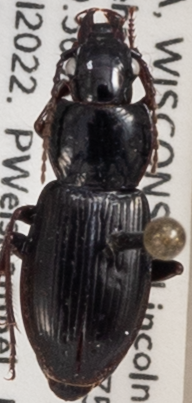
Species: Pterostichus pensylvanicus
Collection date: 2022-07-19
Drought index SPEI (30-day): -1.45
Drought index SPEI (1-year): -0.03
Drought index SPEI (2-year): -0.24